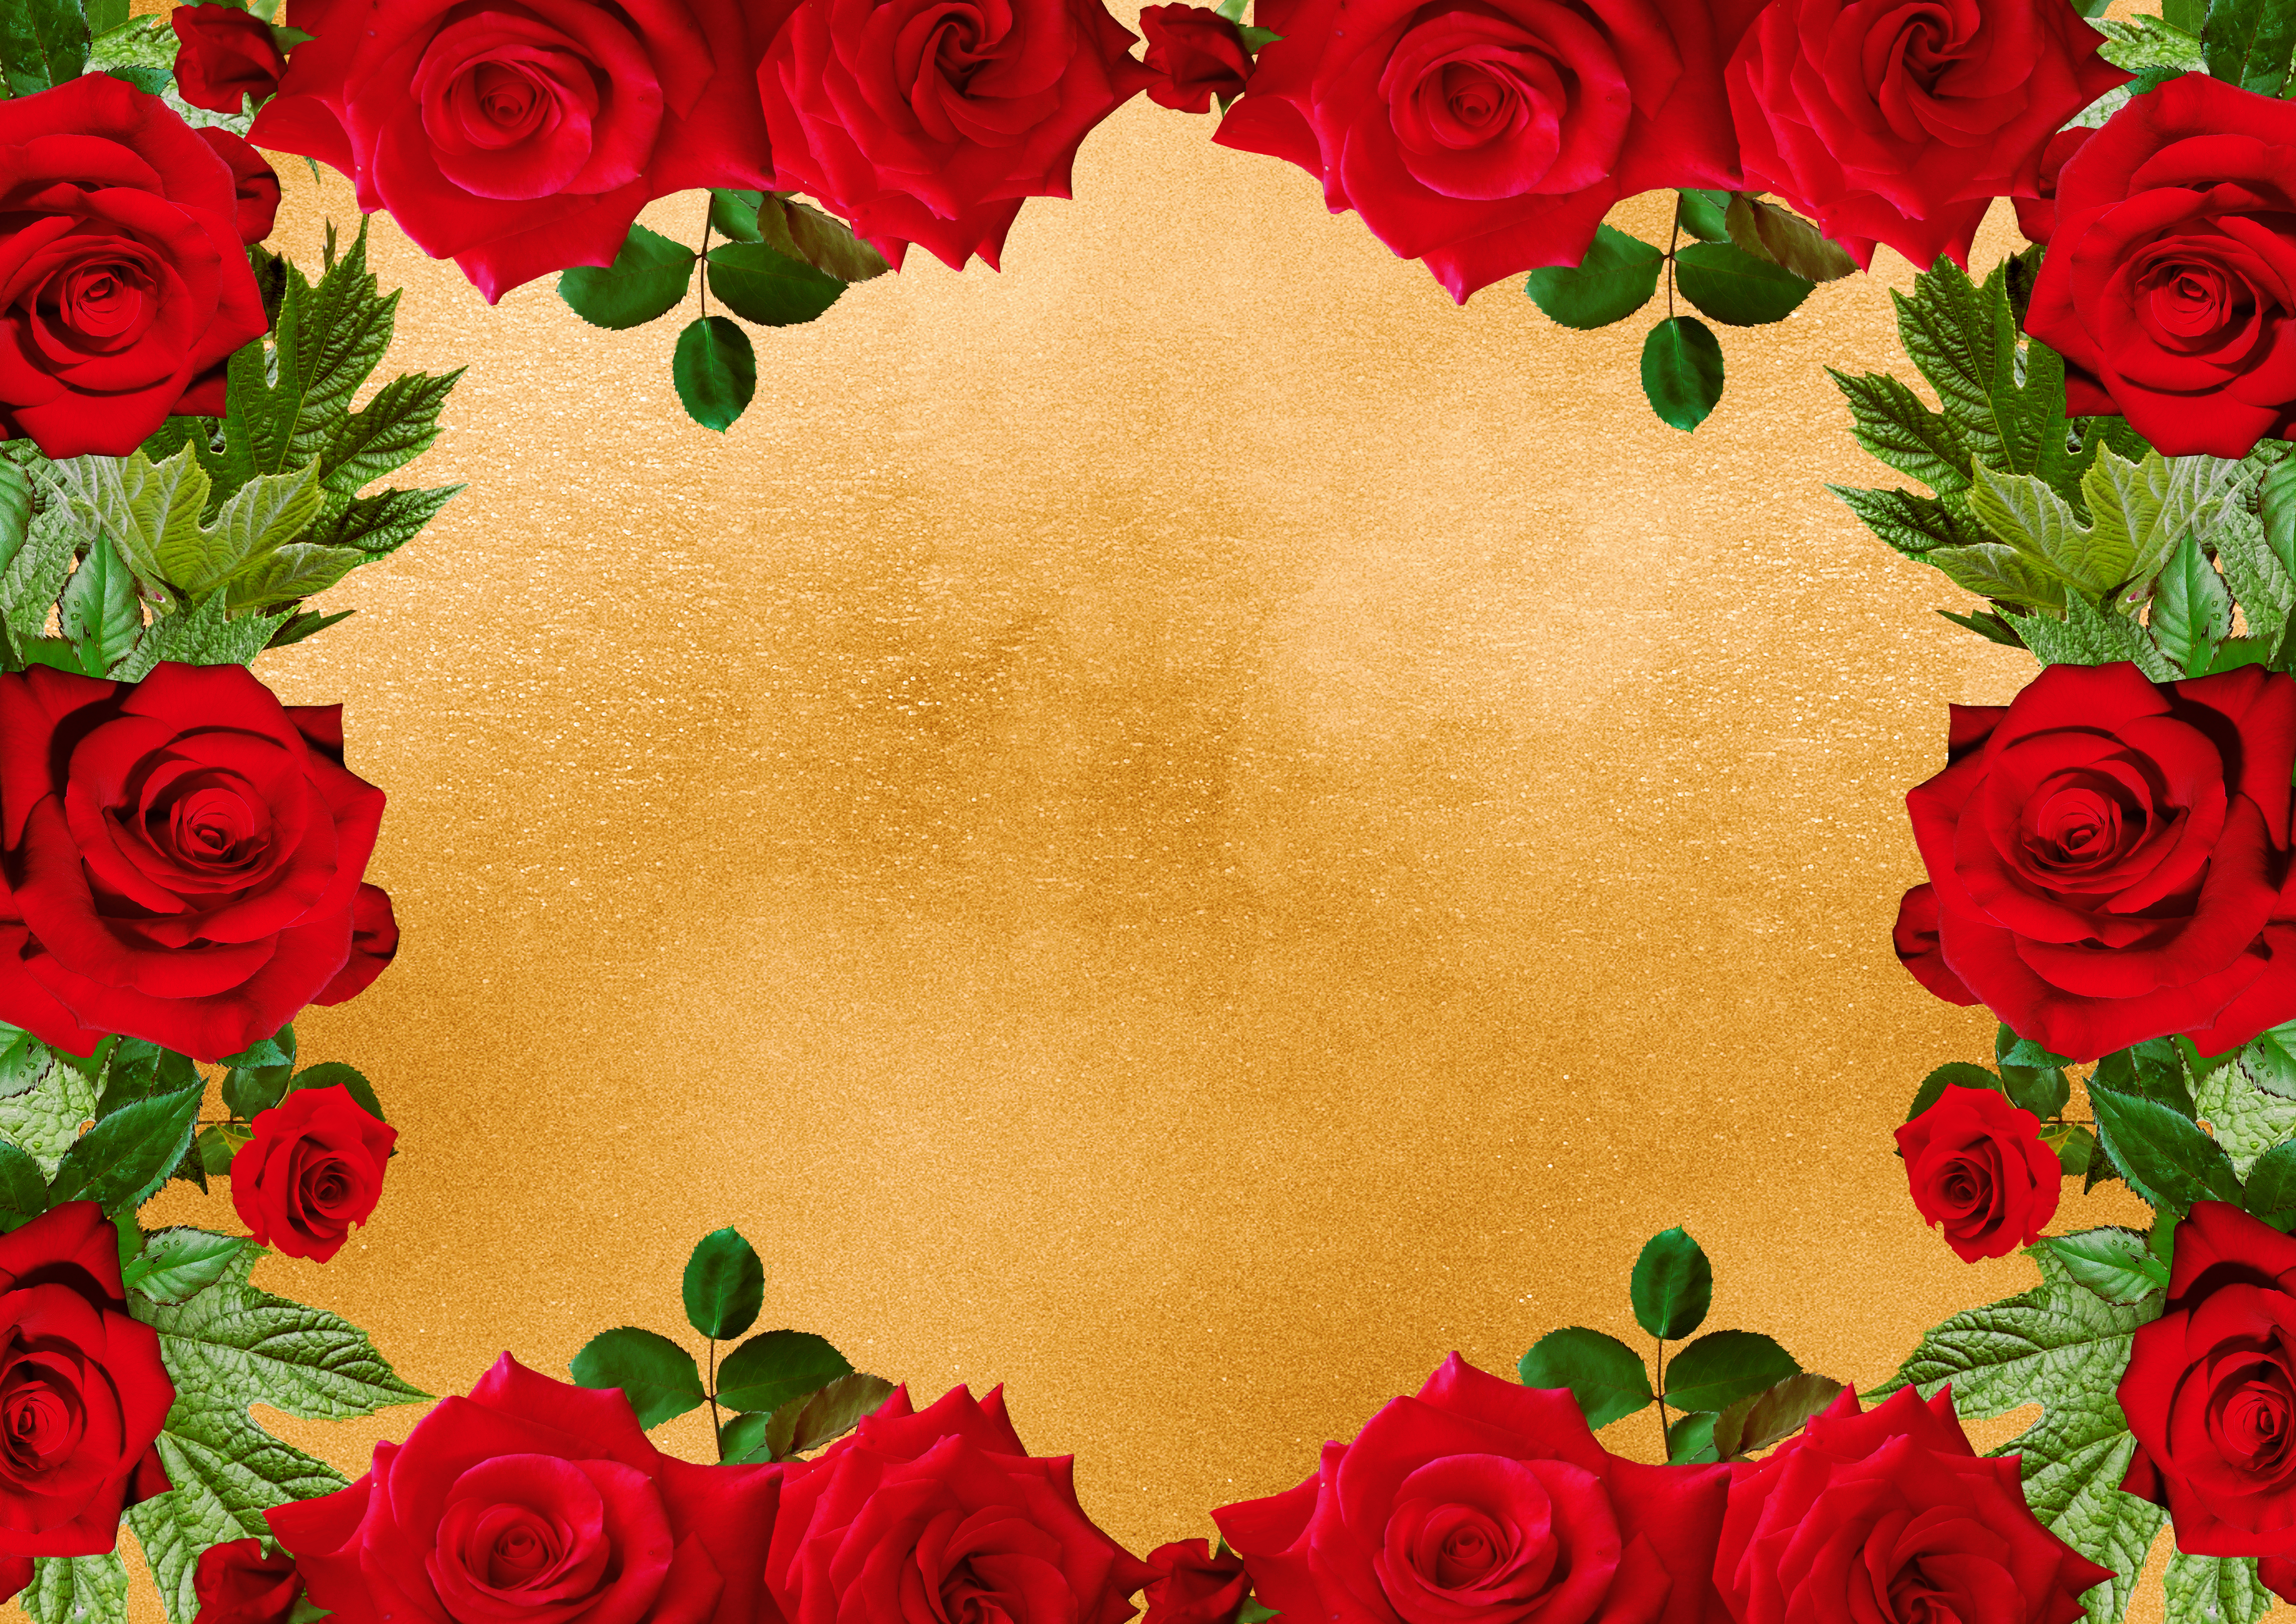
flowers, frame, design, red roses, text space, roses, floral, invitation, modern, wedding, card, greeting card, empty, decorated, red, gold, decorative, congratulations, postcard, romantic, valentine's day, background, flower, rose, garden roses, rose family, flowering plant, flower arranging, rose order, floristry, flora, petal, floral design, plant